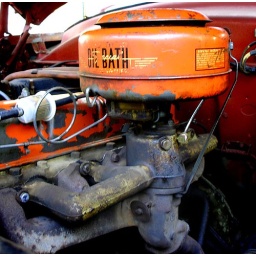
This is how things get in and out of my engine... Note the glass bowl Holley 1904.